Mikhail Kolyada

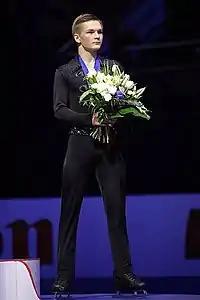
Kolyada at the 2018 World Championships

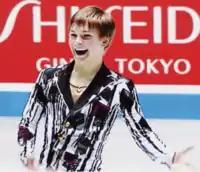
Kolyada at the 2017 World Team Trophy

"Small medals for short and free programs awarded only at ISU Championships."